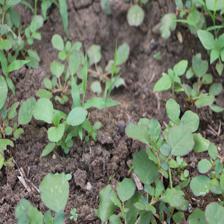
Label: BroadLeafWeed